Sociology of law

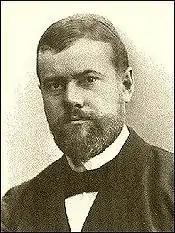
Max Weber

The roots of the sociology of law can be traced back to the works of sociologists and jurists of the turn of the previous century. The relationship between law and society was sociologically explored in the seminal works of both Max Weber and Émile Durkheim. The writings on law by these classical sociologists are foundational to the entire sociology of law today. A number of other scholars, mainly jurists, also employed social scientific theories and methods in an attempt to develop sociological theories of law. Notably among these were Leon Petrazycki, Eugen Ehrlich and Georges Gurvitch.